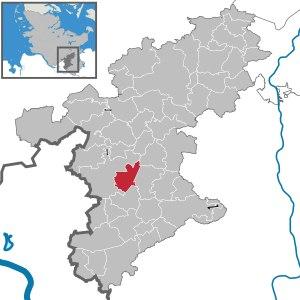
Großhansdorf est une commune allemande située dans le Land de Schleswig-Holstein. Elle fait partie de l'arrondissement de Stormarn.